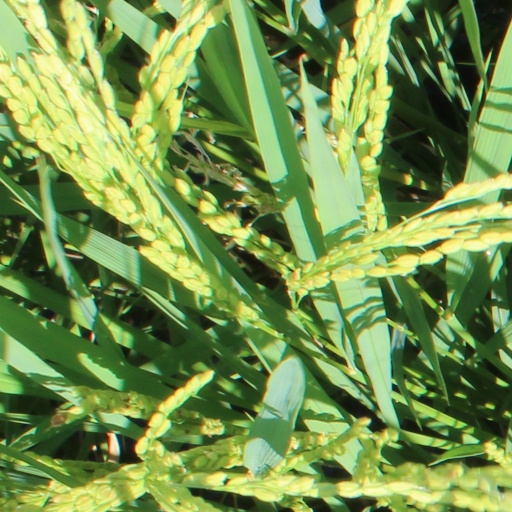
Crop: rice